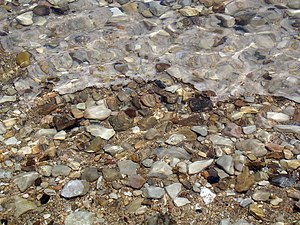
Det Døde Hav / Kemi
Småsten cementeret med halit på Dødehavets vestlige kyst nær Ein Gedi
Dødehavet eller Det døde hav er en saltvandssø, der ligger mellem Jordan i øst og Israel og Vestbredden i vest. Den ligger i Jordandalen og dens centrale biflod er Jordanfloden.